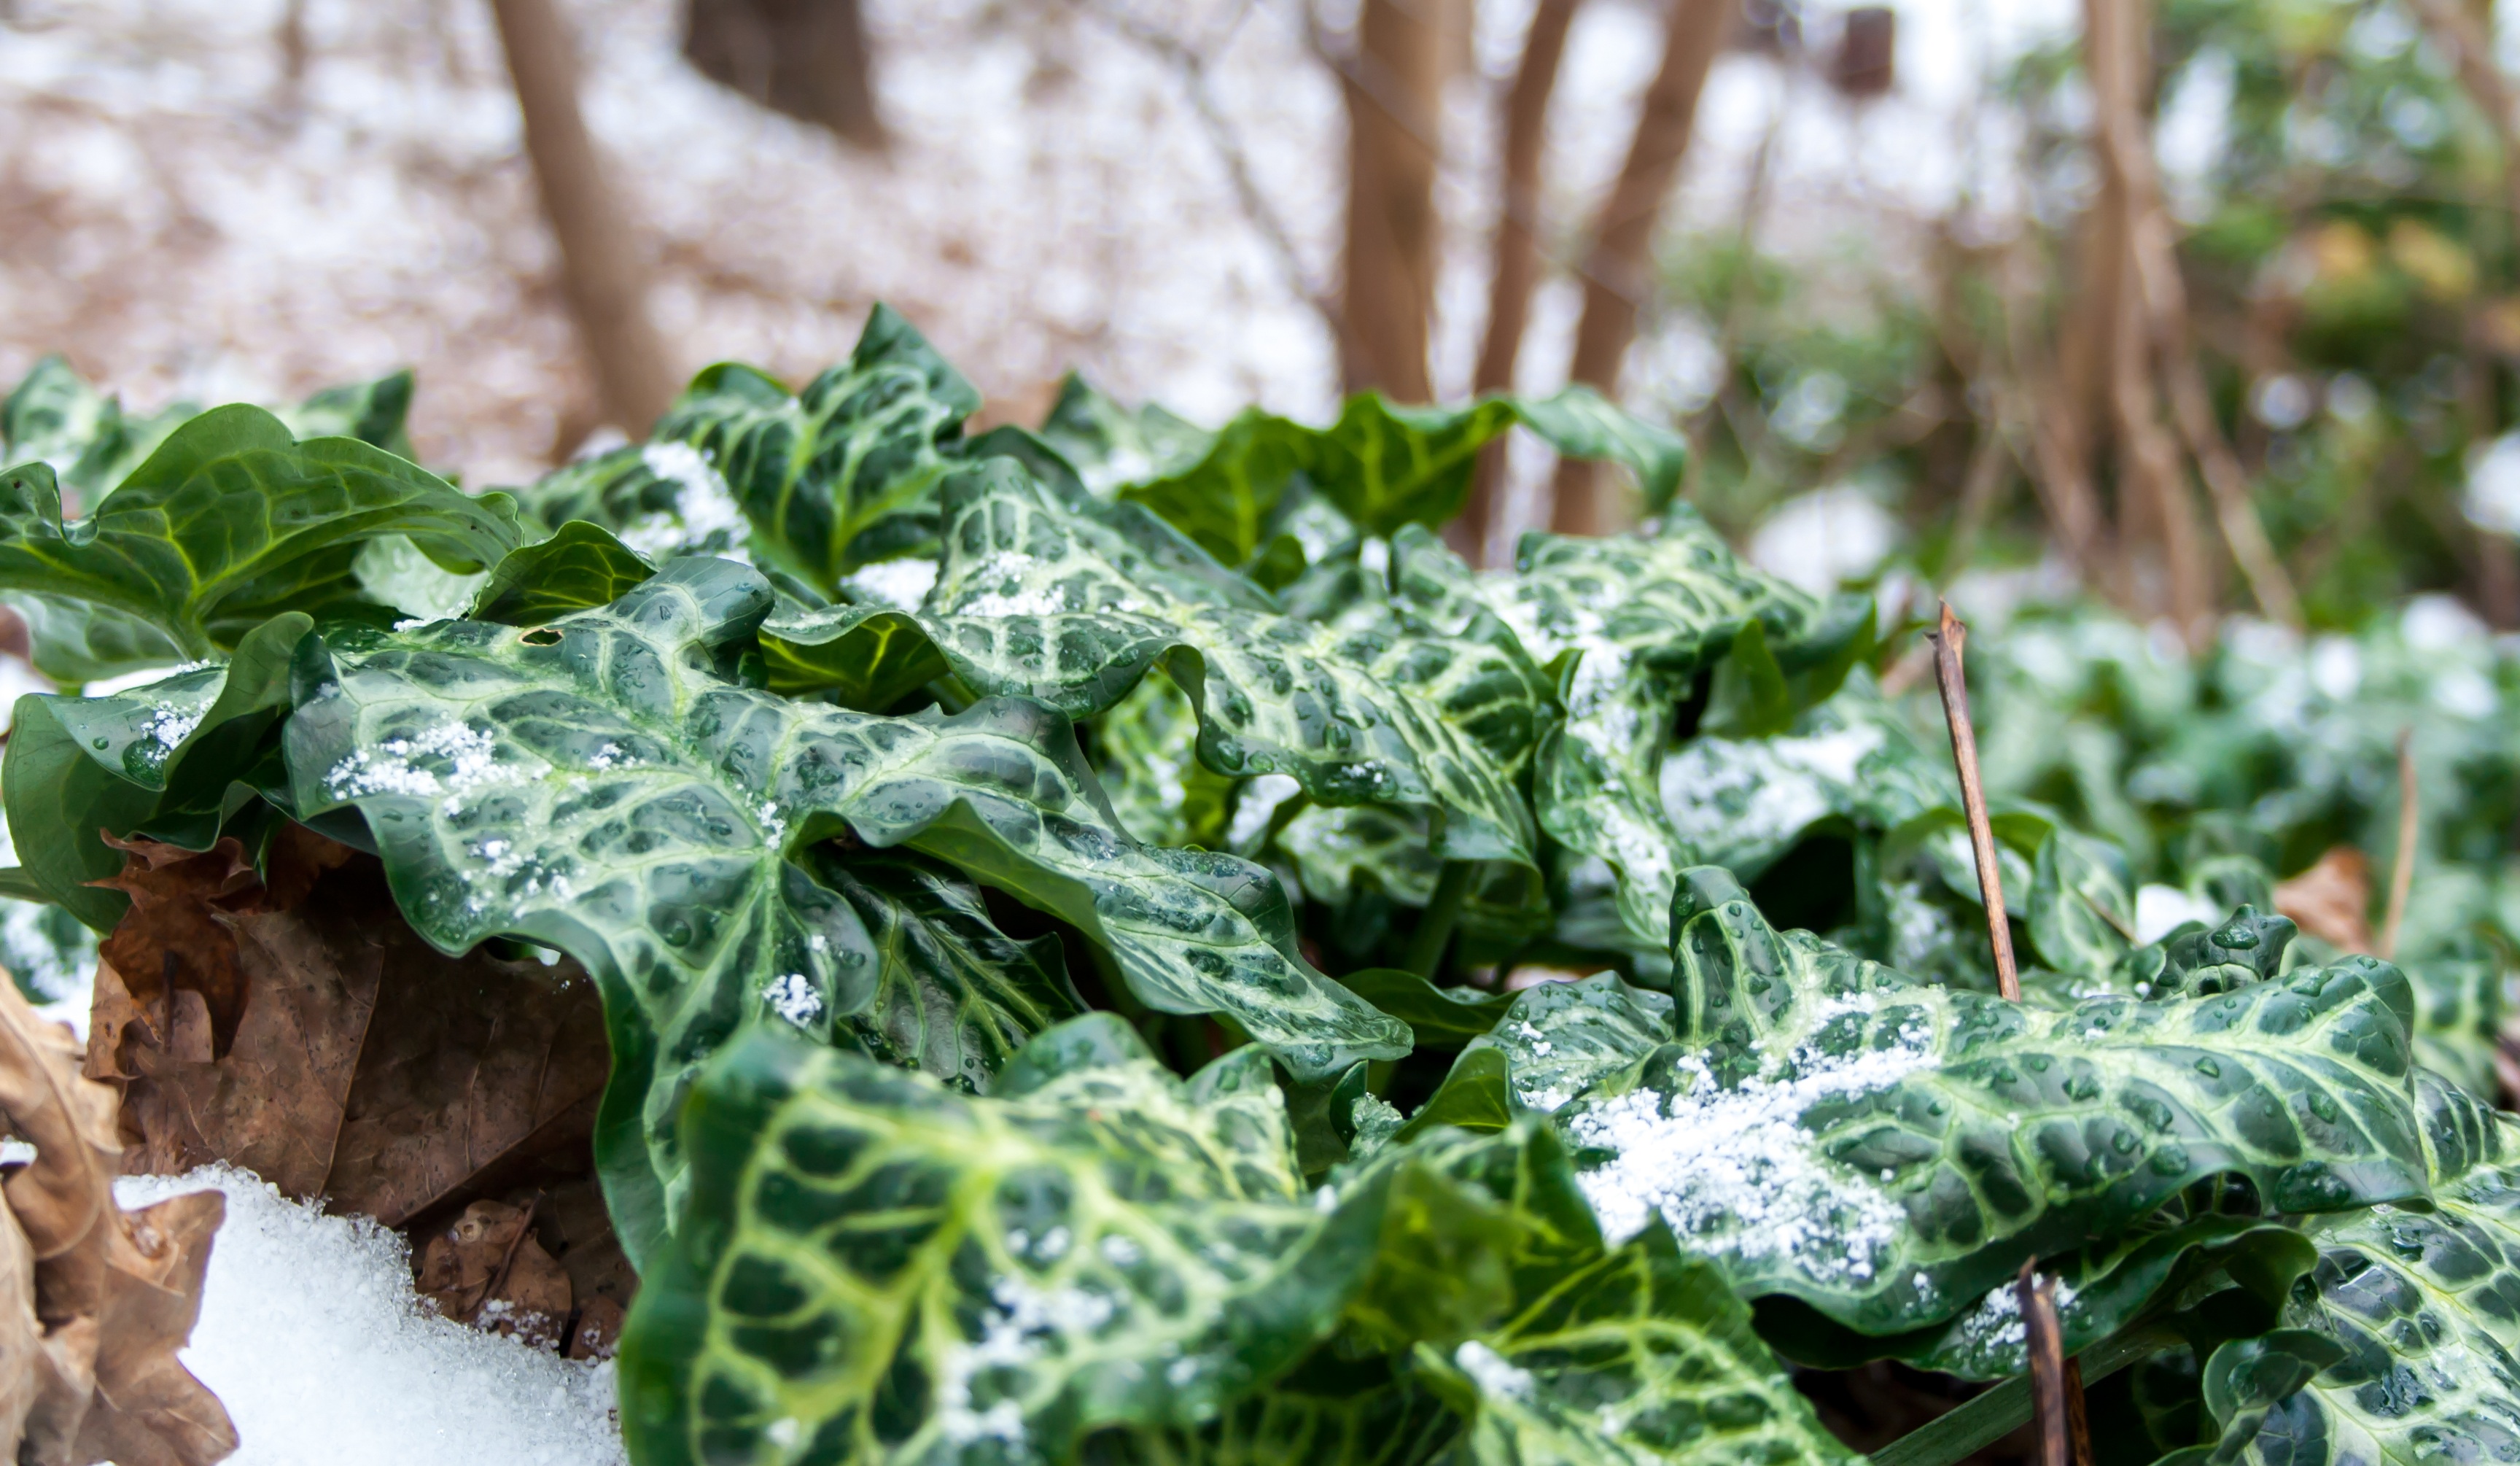
tree, nature, snow, cold, winter, plant, leaf, flower, frost, wall, overgrown, bark, food, spring, green, herb, produce, vegetable, macro, ivy, climber, garden, close, flora, background image, background, periwinkle, ranke, greenish, garden fence, flowering plant, ivy leaf, ingrowing, land plant, leaf vegetable